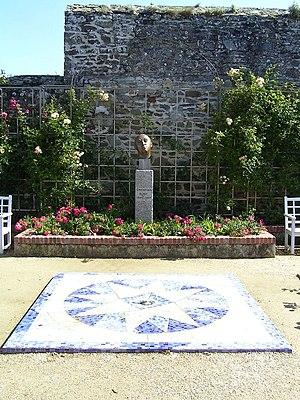
Granville est une commune française du département de la Manche en Normandie. Bureau centralisateur du canton et siège de la communauté de communes de Granville, terre et mer, c'est une station balnéaire et climatique de la baie du mont Saint-Michel à l’extrémité de la Côte des Havres, un ancien port morutier et le premier port coquillier de France. Elle est parfois surnommée la « Monaco du Nord » de par sa situation sur un promontoire rocheux, la présence d'un casino et de plusieurs grands hôtels de luxe.